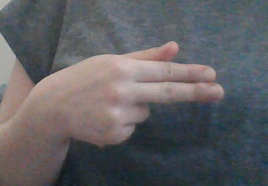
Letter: ghain